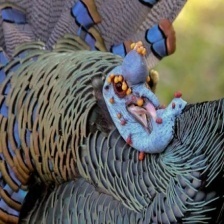
Species: OCELLATED TURKEY
Scientific name: MELEAGRIS OCELLATA